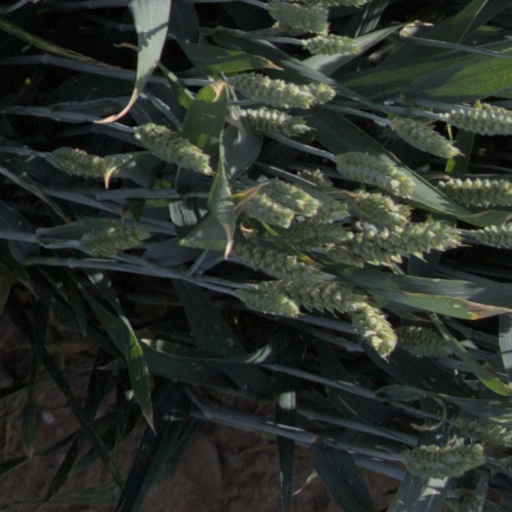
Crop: wheat